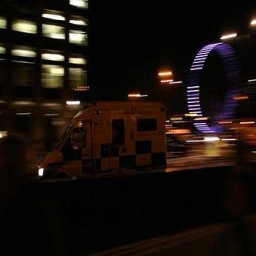
Label: ambulance